Toby Tyler; or, Ten Weeks with a Circus

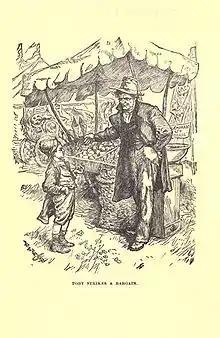
"Toby strikes a bargain", page 11, by W. A. Rogers (1881)

"Toby Tyler" is a "bad boy" novel, meant to teach a lesson about what happens to boys who do bad things; other examples include George W. Peck's "Peck's Bad Boy" (1883), Thomas Bailey Aldrich's "The Story of a Bad Boy" (1870), and Mark Twain's "Adventures of Tom Sawyer" (1876). As with Mark Twain's "Adventures of Huckleberry Finn" (1884), also about a conscience-stricken escaped and wandering orphan boy (written following the success of "Toby Tyler"), most readers don't remember "Toby Tyler" for its wholesome message, but as a romantic story of running away to the circus and adventures on the road.